Bettlach railway station

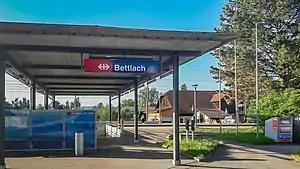
The station platform in 2018

Bettlach railway station is a railway station in the municipality of Bettlach, in the Swiss canton of Solothurn. It is an intermediate stop on the standard gauge Jura Foot line of Swiss Federal Railways.